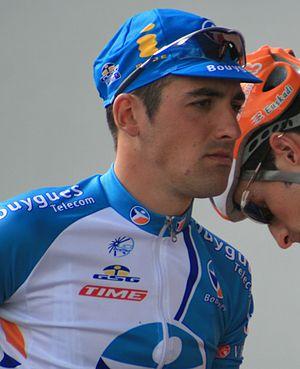
Sébastien Turgot, à l'Eneco Tour 2008, à Ardooie